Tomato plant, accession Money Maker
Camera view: vertical (180 deg); turntable rotation: 30 degrees
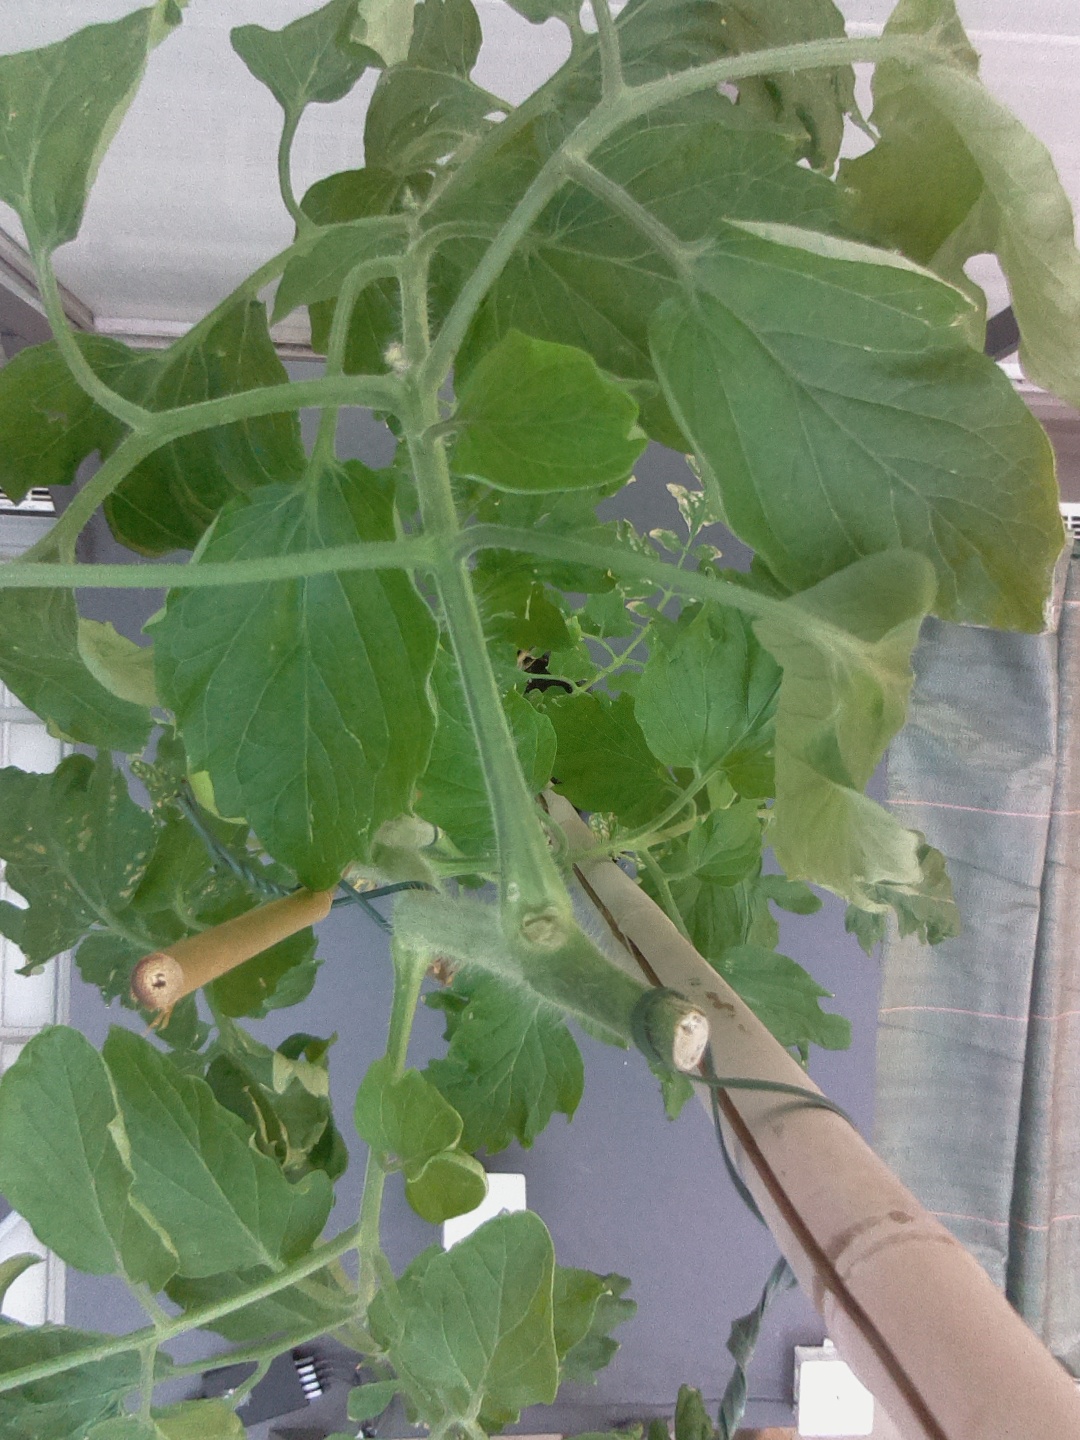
BBCH growth stage 74: 40%-50% of final fruit size